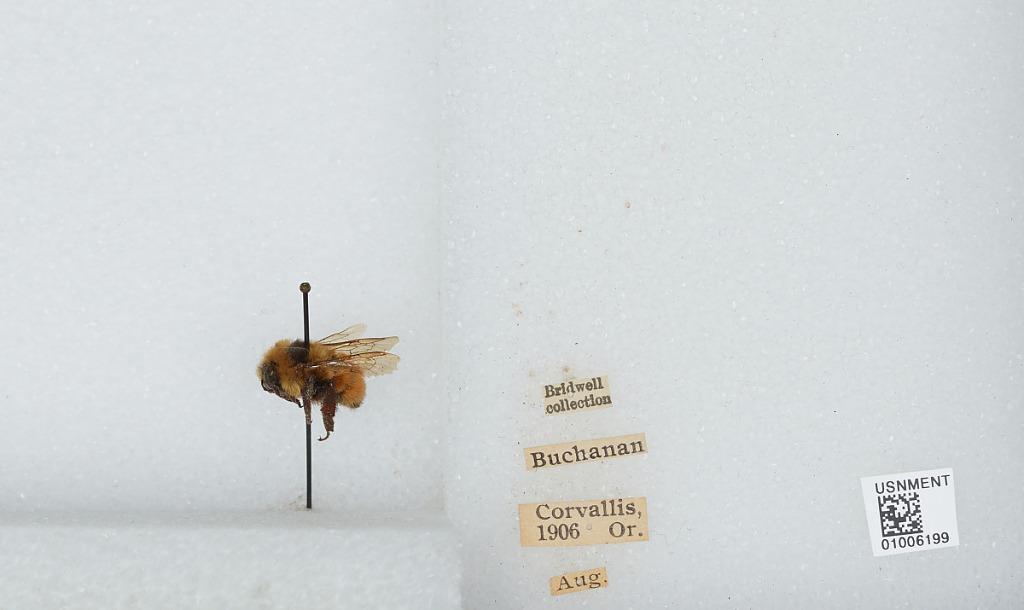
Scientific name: Bombus (Pyrobombus) huntii Greene
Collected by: Buchanan
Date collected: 1906-8-
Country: United States
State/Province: Oregon
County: Benton
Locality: Corvallis
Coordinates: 44.57, -123.28